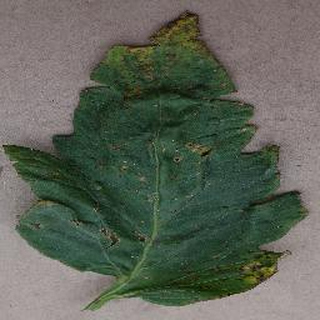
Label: tomato_bacterial_spot